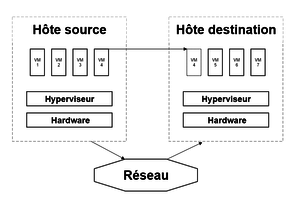
Schéma simpliste représentant la migration d'une machine virtuelle d'un hôte source à un hôte destinataire
En virtualisation, la migration de machines virtuelles consiste à déplacer l'état d'une machine virtuelle, d'un hôte physique à un autre.